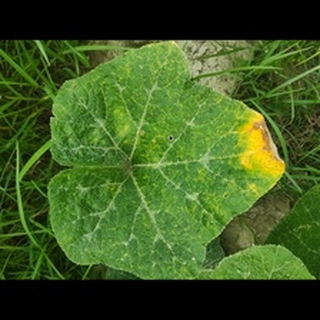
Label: pumpkin_bacterial_leaf_spot